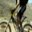
Label: bicycle